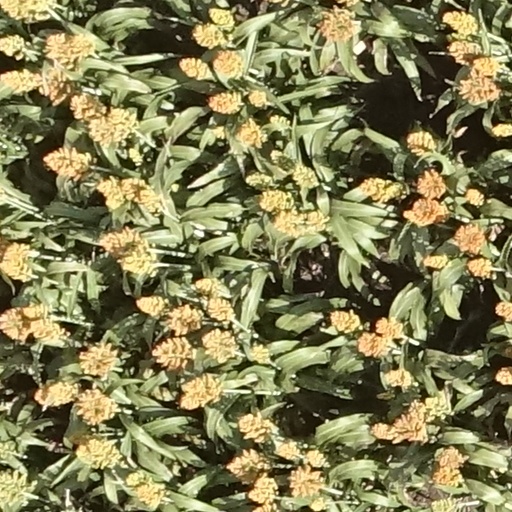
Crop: sorghum